Great Western Railway in West Wales

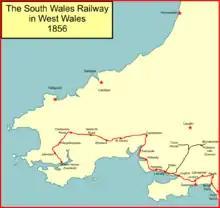
The South Wales Railway in 1856

The Great Western Railway completed its first main line between London and Bristol in 1841, and already during the construction period thought had been given to branches and extensions. The Cheltenham and Great Western Union Railway had opened part of its line, from Swindon to Cirencester, and was continuing construction to Gloucester and Cheltenham. In 1843 the Cheltenham company was absorbed by the Great Western Railway, and now planning turned to the means of reaching South Wales.